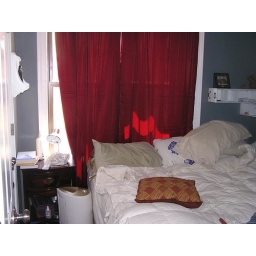
our house in the middle of the street 019